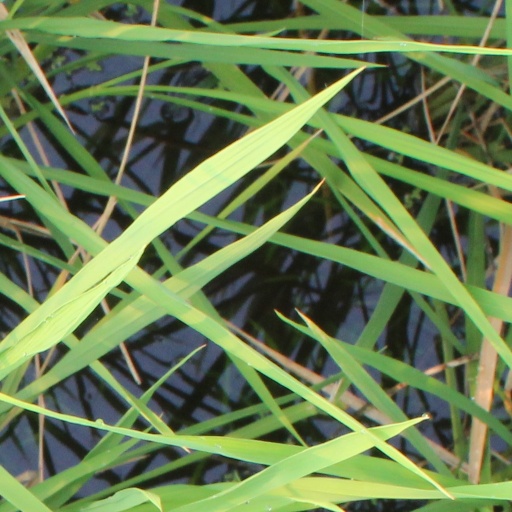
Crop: rice